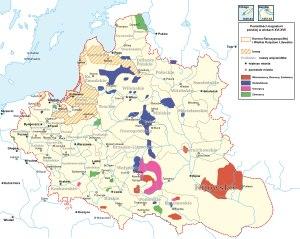
La maison Wiśniowiecki est une famille princière polonaise d'origine ruthèno-lituanienne, portant les armoiries Korybut. Leurs domaines étaient principalement situés à l'Est de la Couronne du royaume de Pologne et leur lieu de résidence principal était la ville de Loubny, en Ukraine. Cette famille s'est éteinte en 1744.
La famille Zamoyski, armoiries Jelita, est une importante famille de la noblesse polonaise.